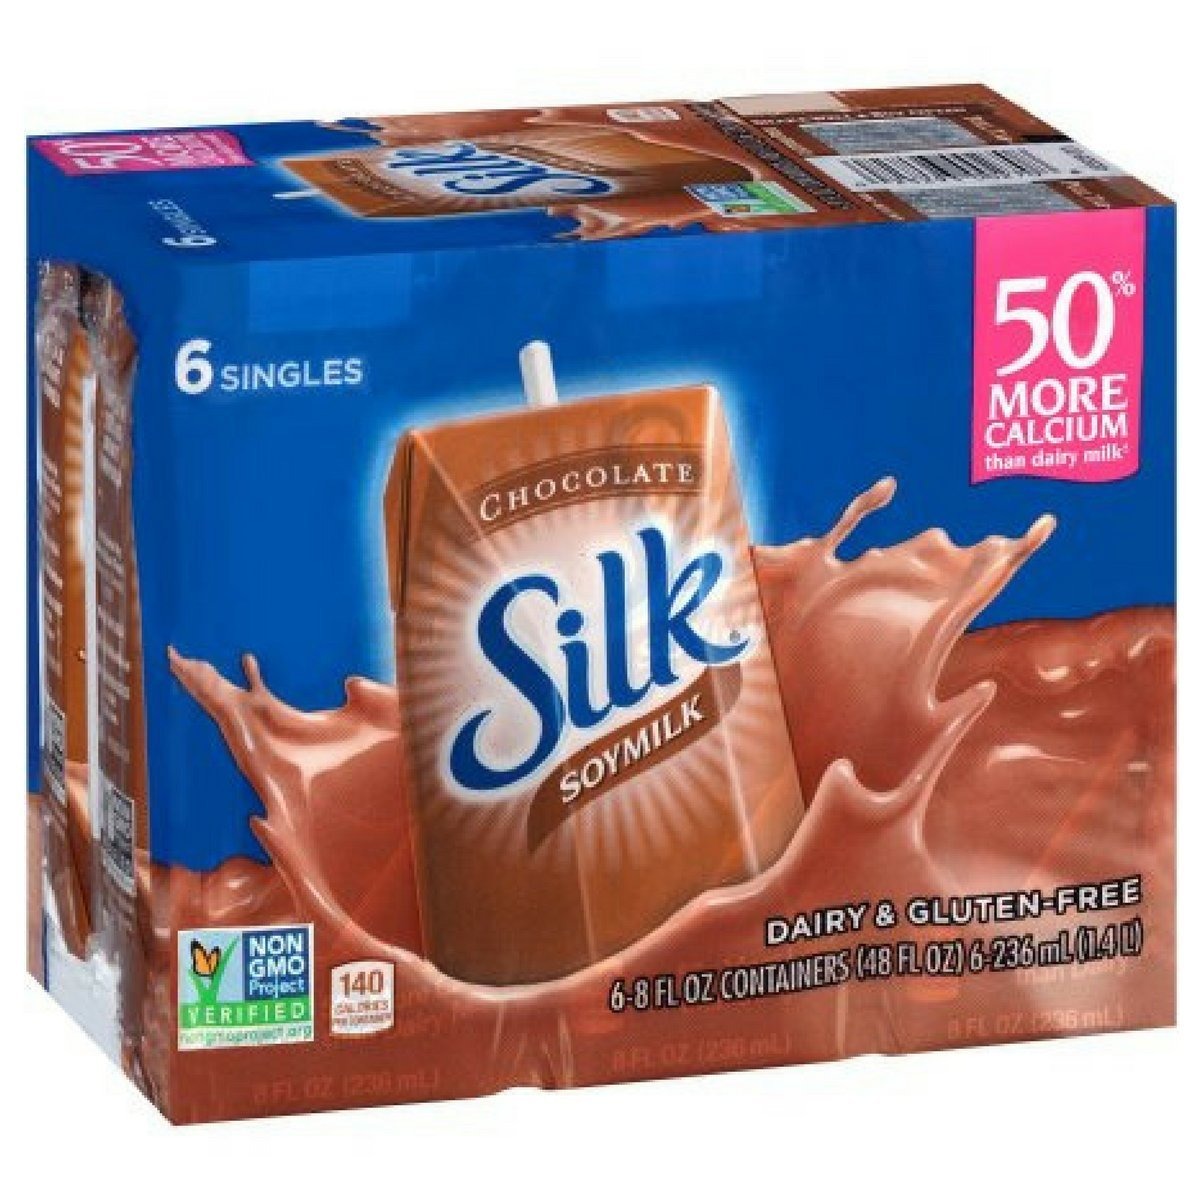
Item Name: Silk Chocolate Soymilk, 8 Ounce, 6 Count
Value: 48.0
Unit: Fl Oz

Price: 19.99